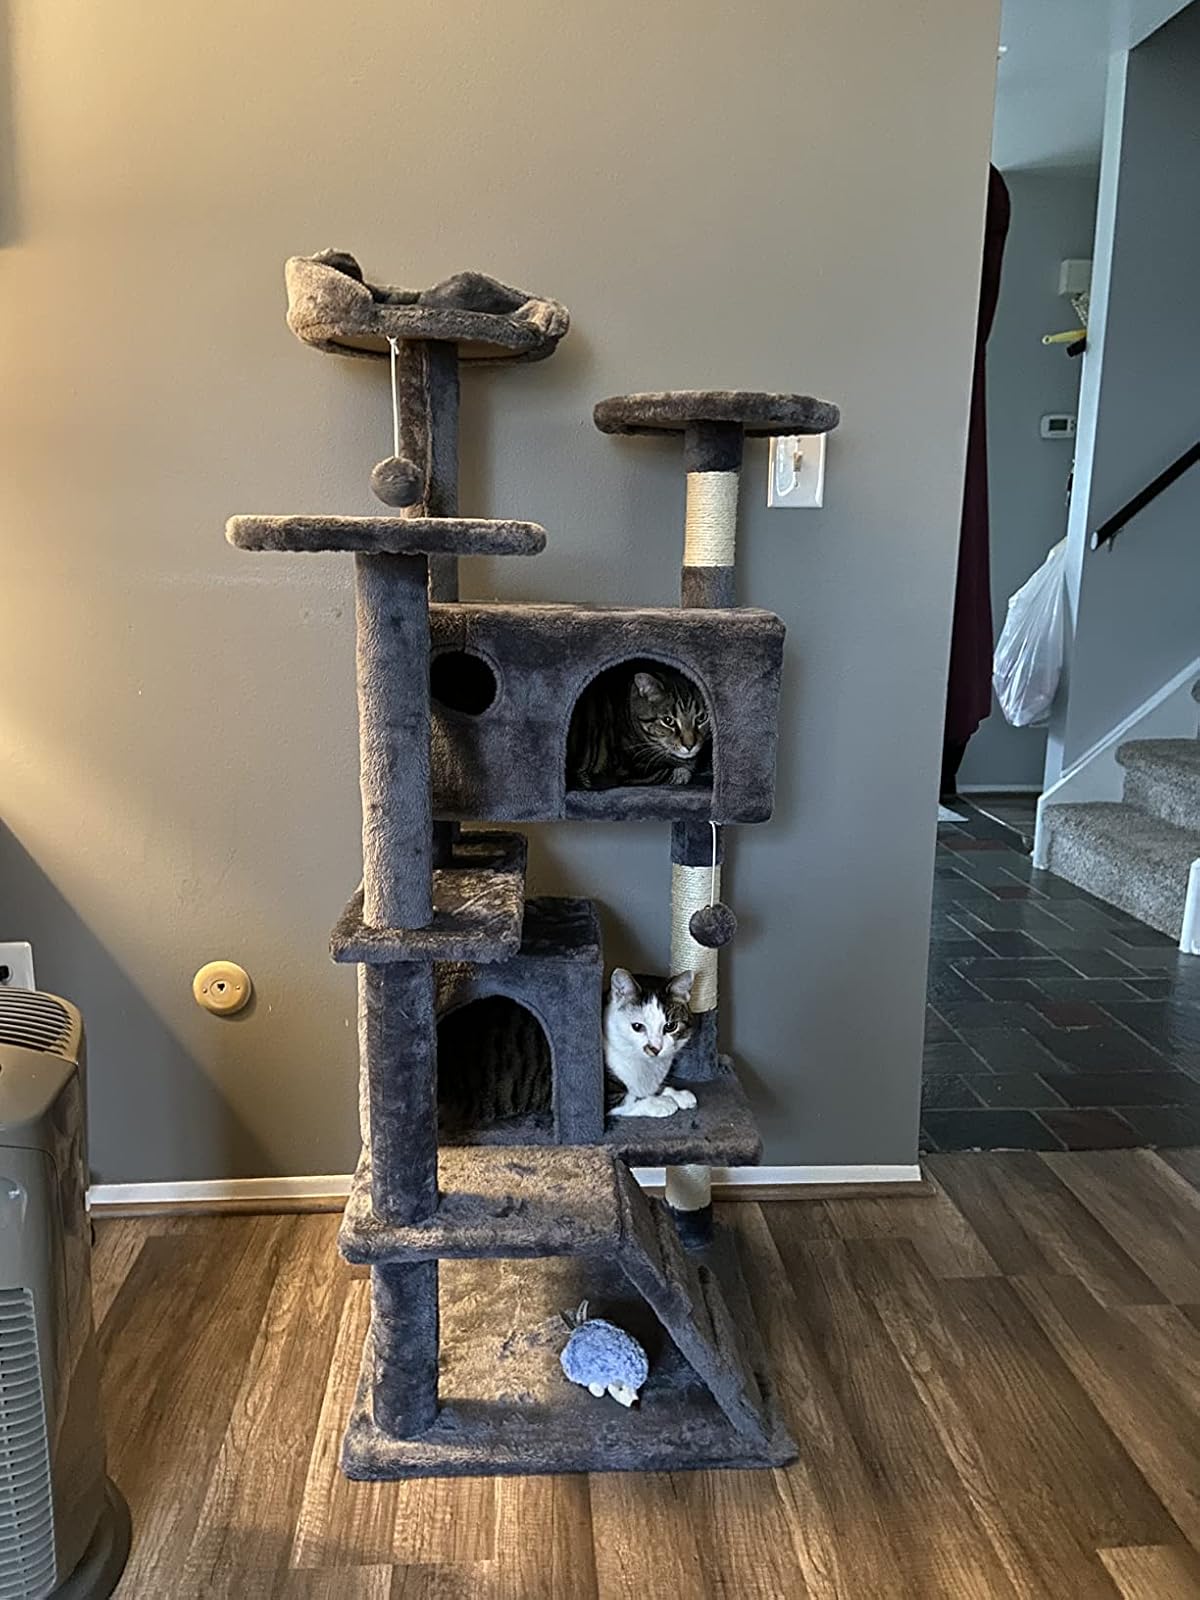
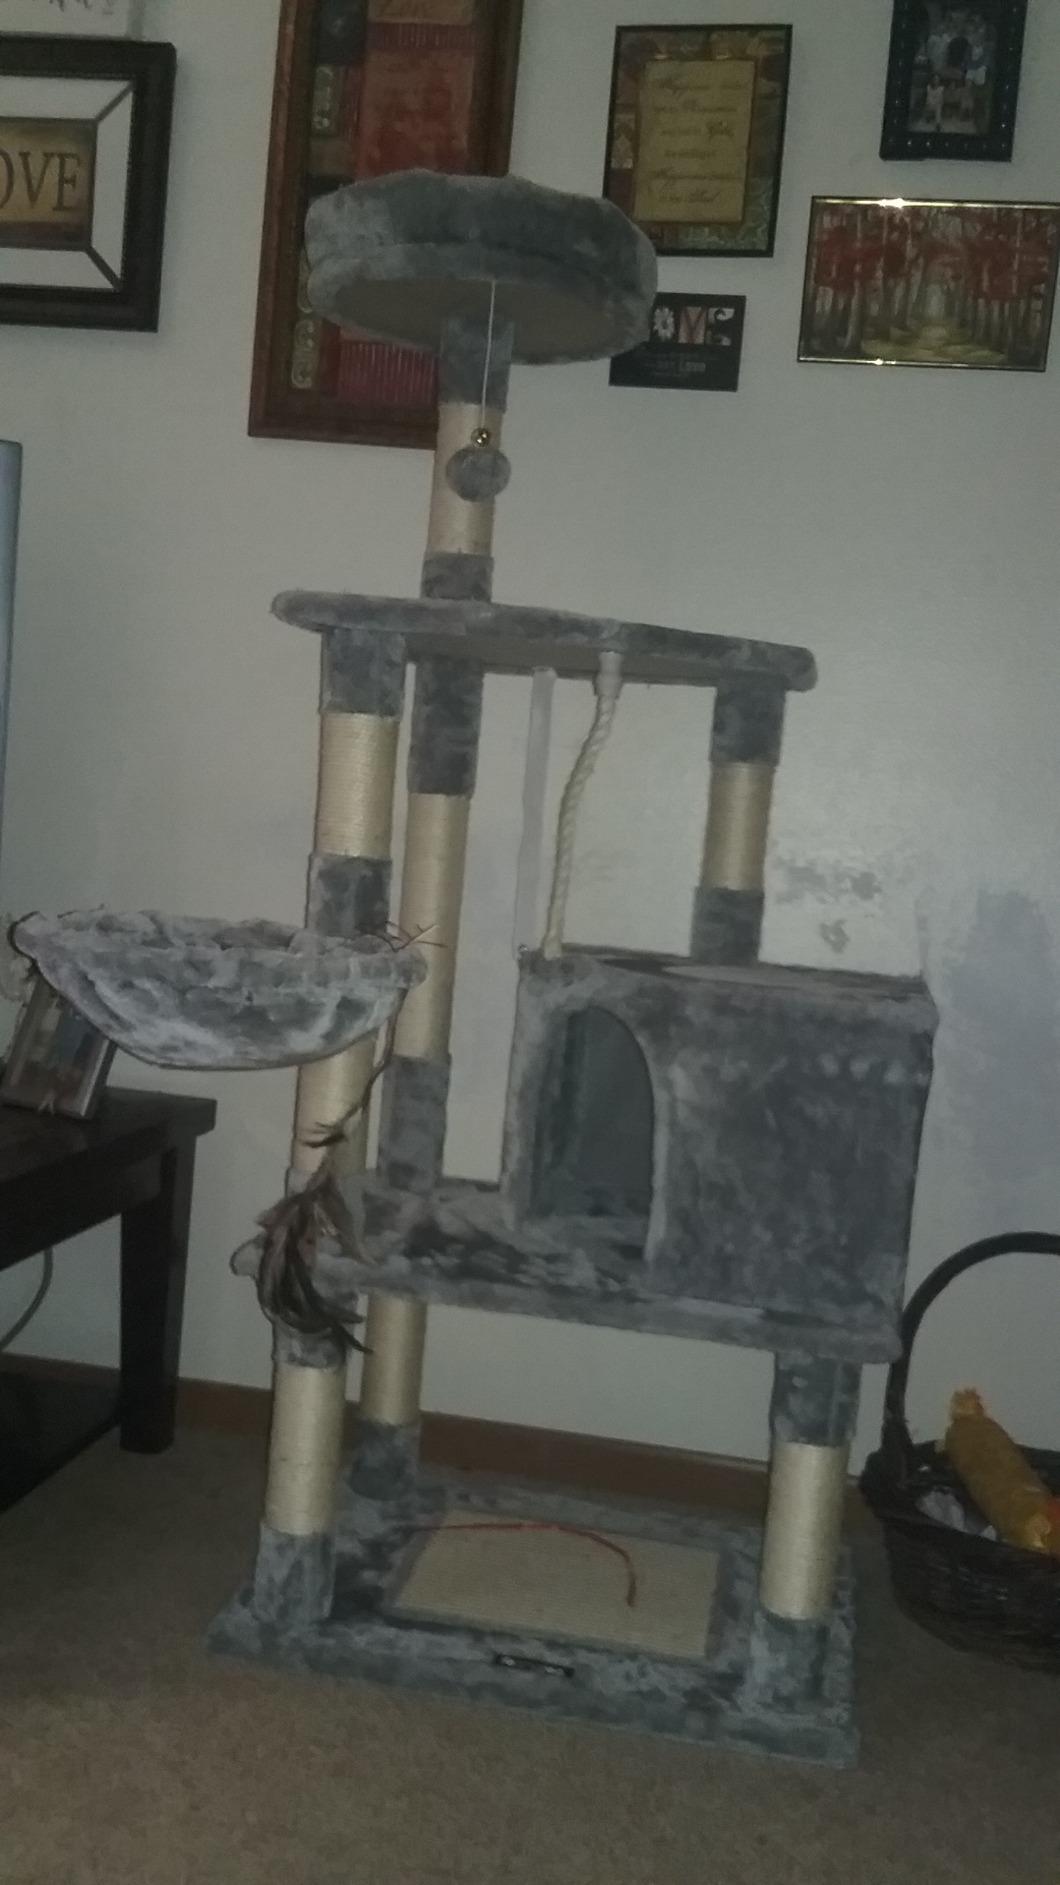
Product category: items_cat tree
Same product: no